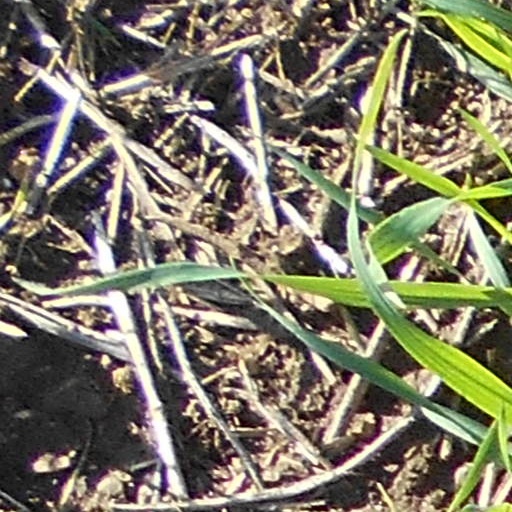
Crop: wheat